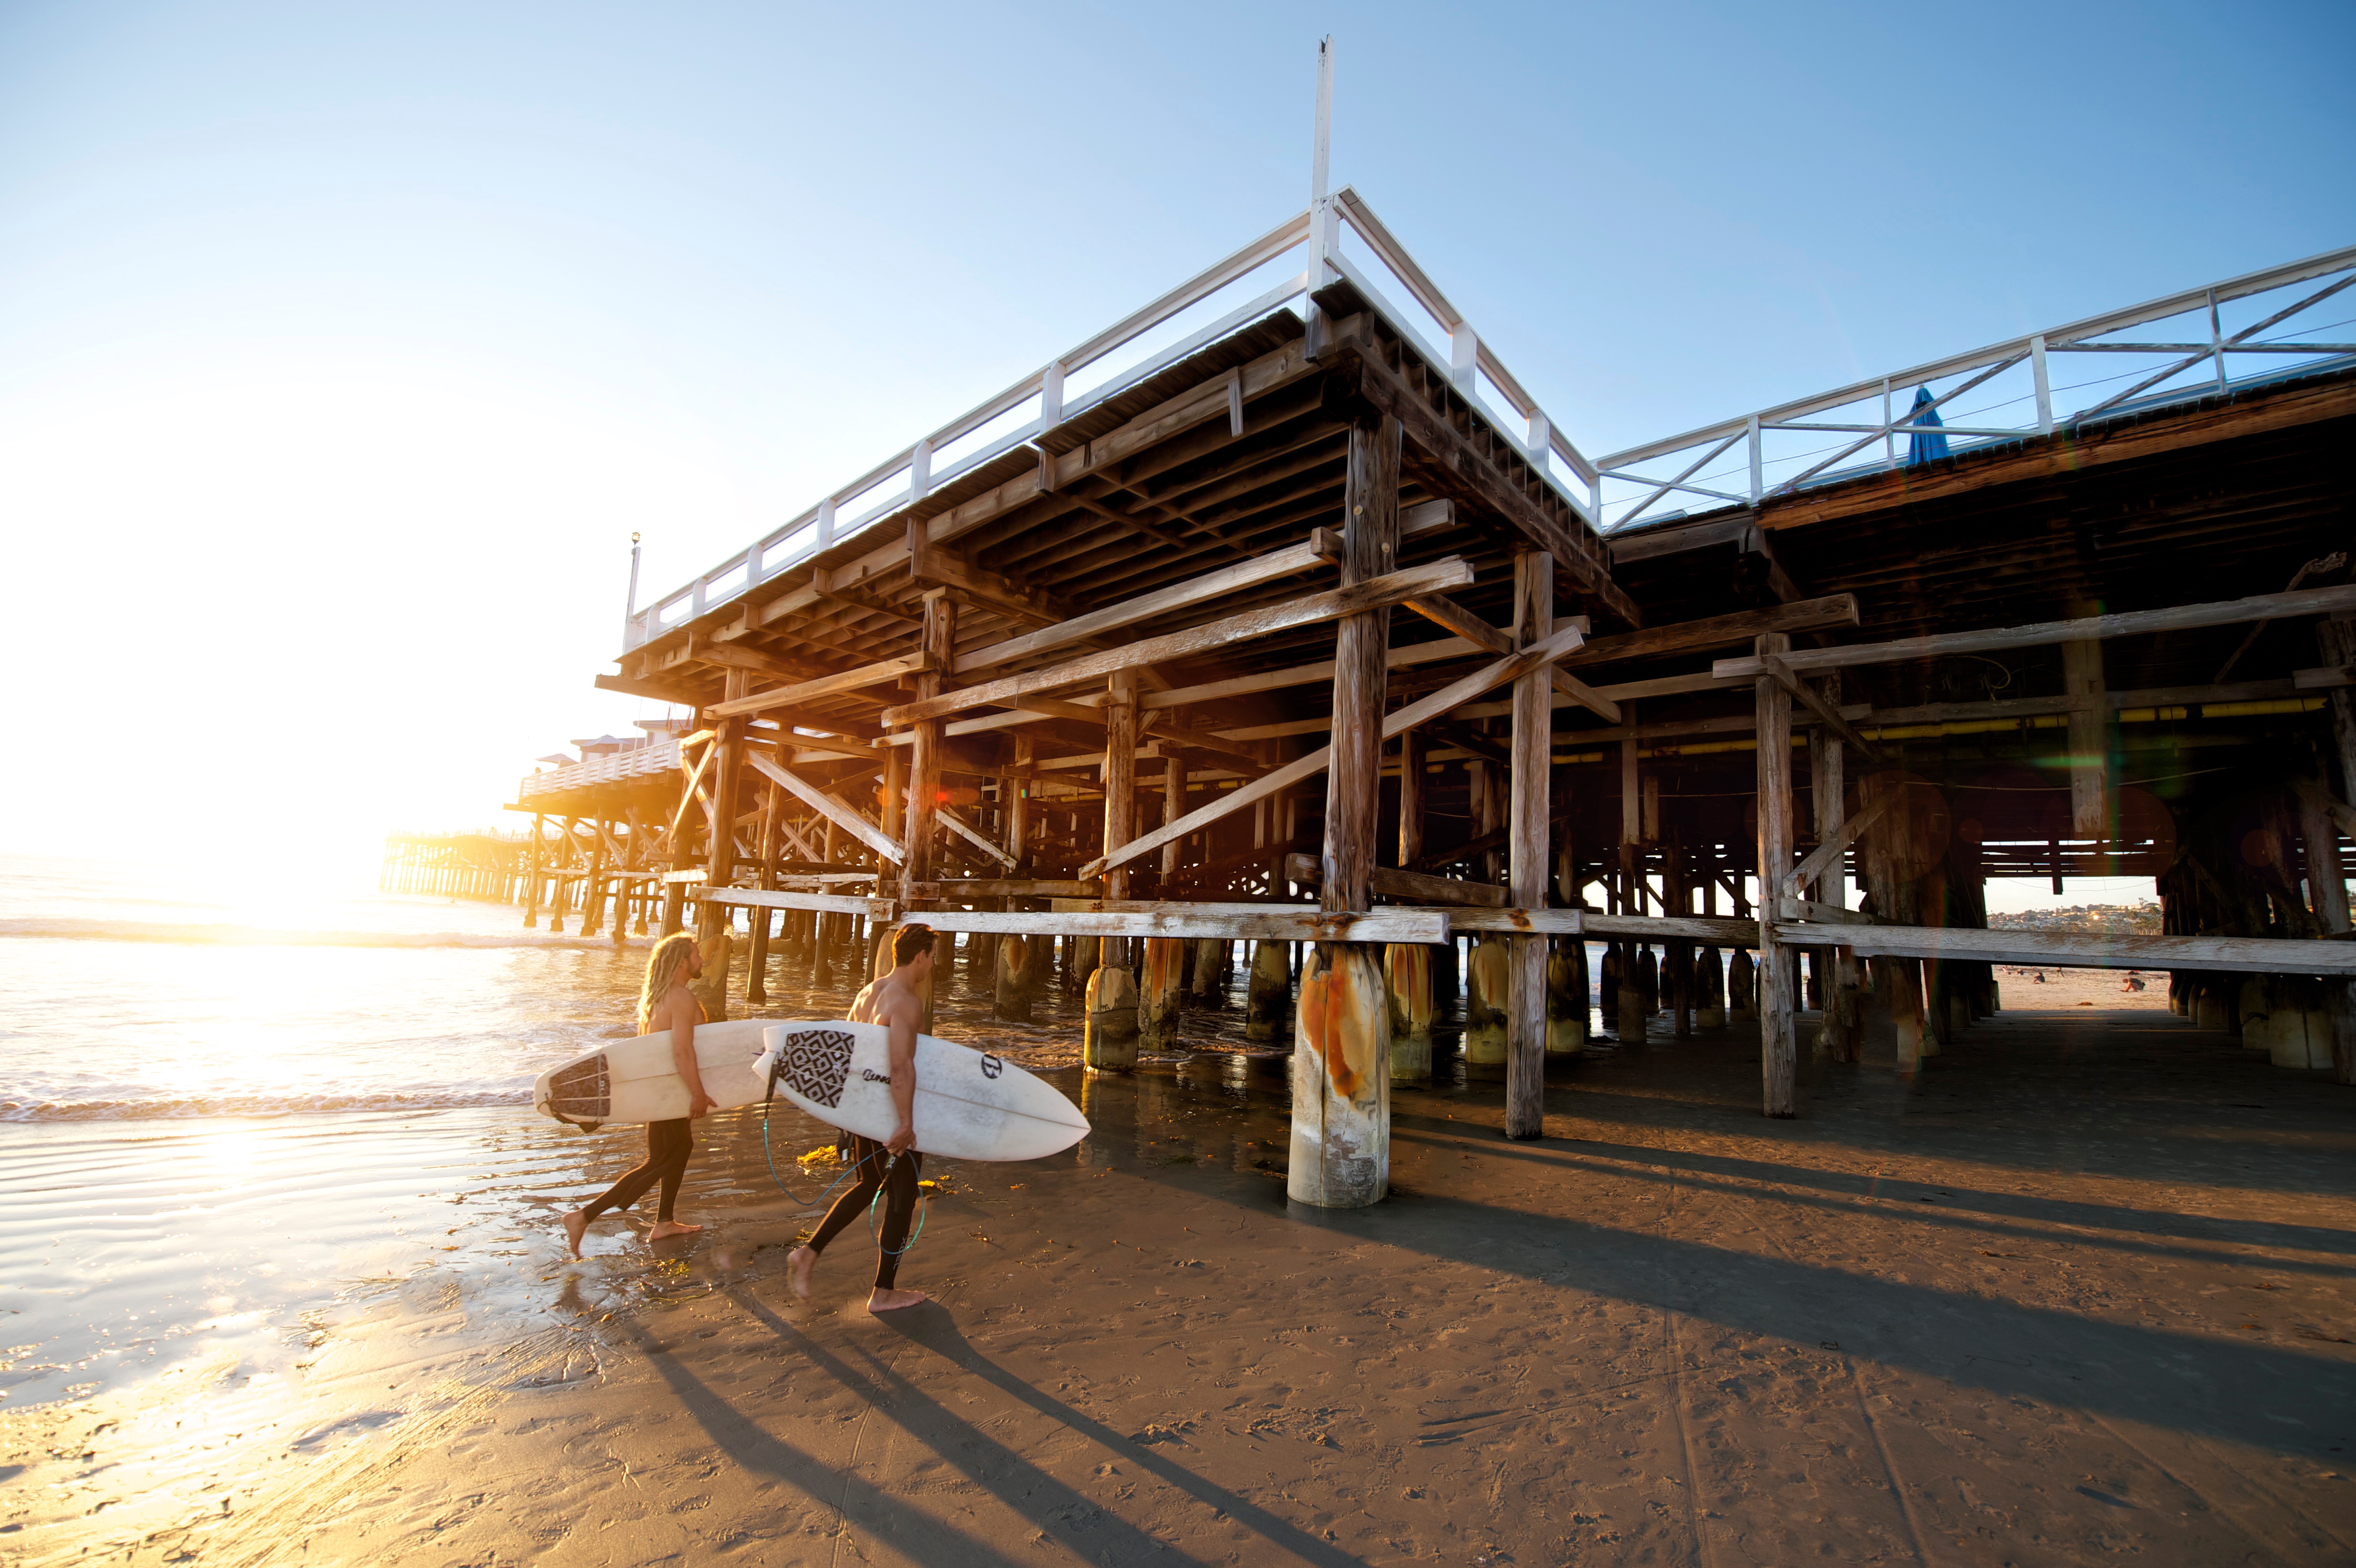
sky, wood, real estate